Rick Dekker

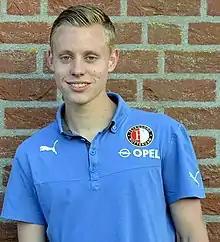
Dekker with Feyenoord U19 in 2013

Rick Dekker (born 15 March 1995) is a Dutch professional footballer who plays as a midfielder for club DVS '33.